Canadian Operational Support Command

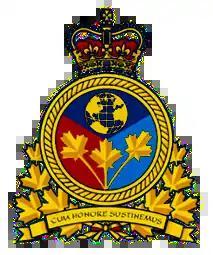
Badge of CANOSCOM

The Canadian Operational Support Command (CANOSCOM) (in French : "Commandement du soutien opérationnel du Canada" or "COMSOCAN") was one of seven commands of the Canadian Forces (CF) from 2006 to 2012. The command was replaced by the Canadian Joint Operations Command in October 2012. As a separate command, CANOSCOM provided the CF with combat support (including logistics, military engineering, land equipment maintenance services, communications and information systems, health services and military police) and service for both domestic and international missions.